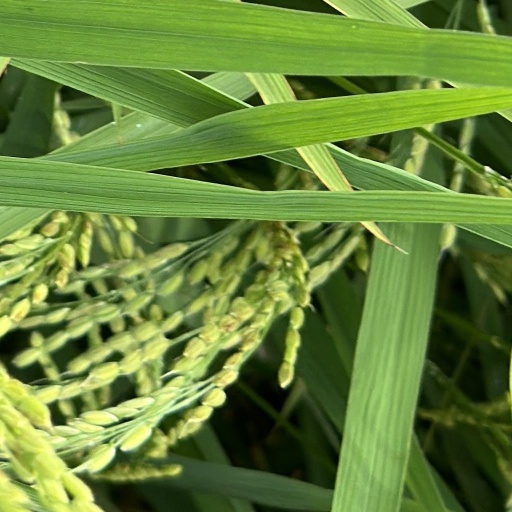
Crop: rice